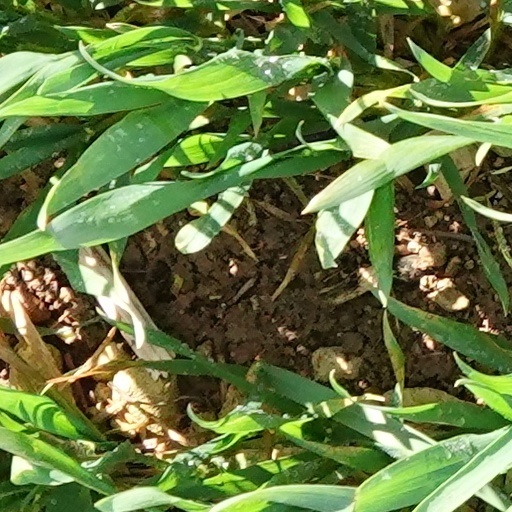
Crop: wheat